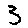
Label: 5